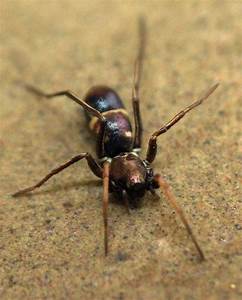
Label: spider